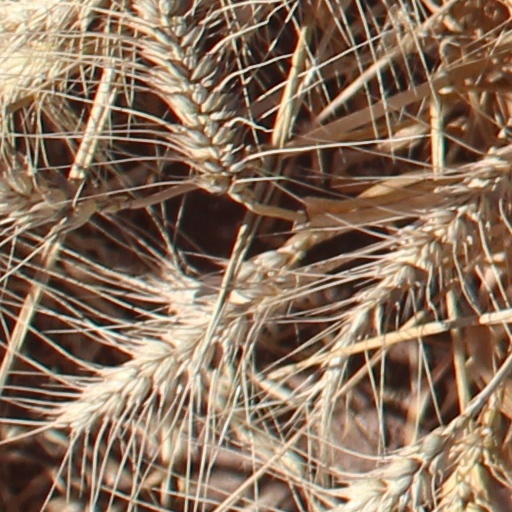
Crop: wheat